Diving bird

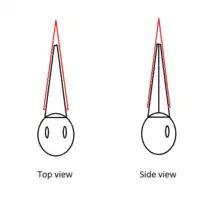
Beak angle

The neck of plunge-diving birds is also unique. Plunge-diving birds can dive from heights up to 45 m and reaching speed up to 24 m/s without injury. Their neck plays a big role when plunge-diving. Their neck muscle will contract during the impact process, and the tendons will apply tension to the bones as a stabilizing force during the dive. This allows them to be able to plunge-dive safely, having deeper dives and thereby increasing the volume of water accessible to the birds while surprising the prey. Plunge-diving birds dive less often than those who dive from the water's surface due to the mechanics of the dive.